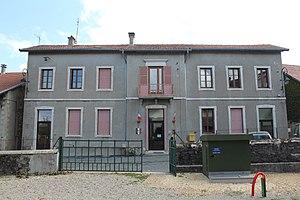
Mairie de Prémillieu.
Prémillieu est une commune française, située dans le département de l'Ain en région Auvergne-Rhône-Alpes.